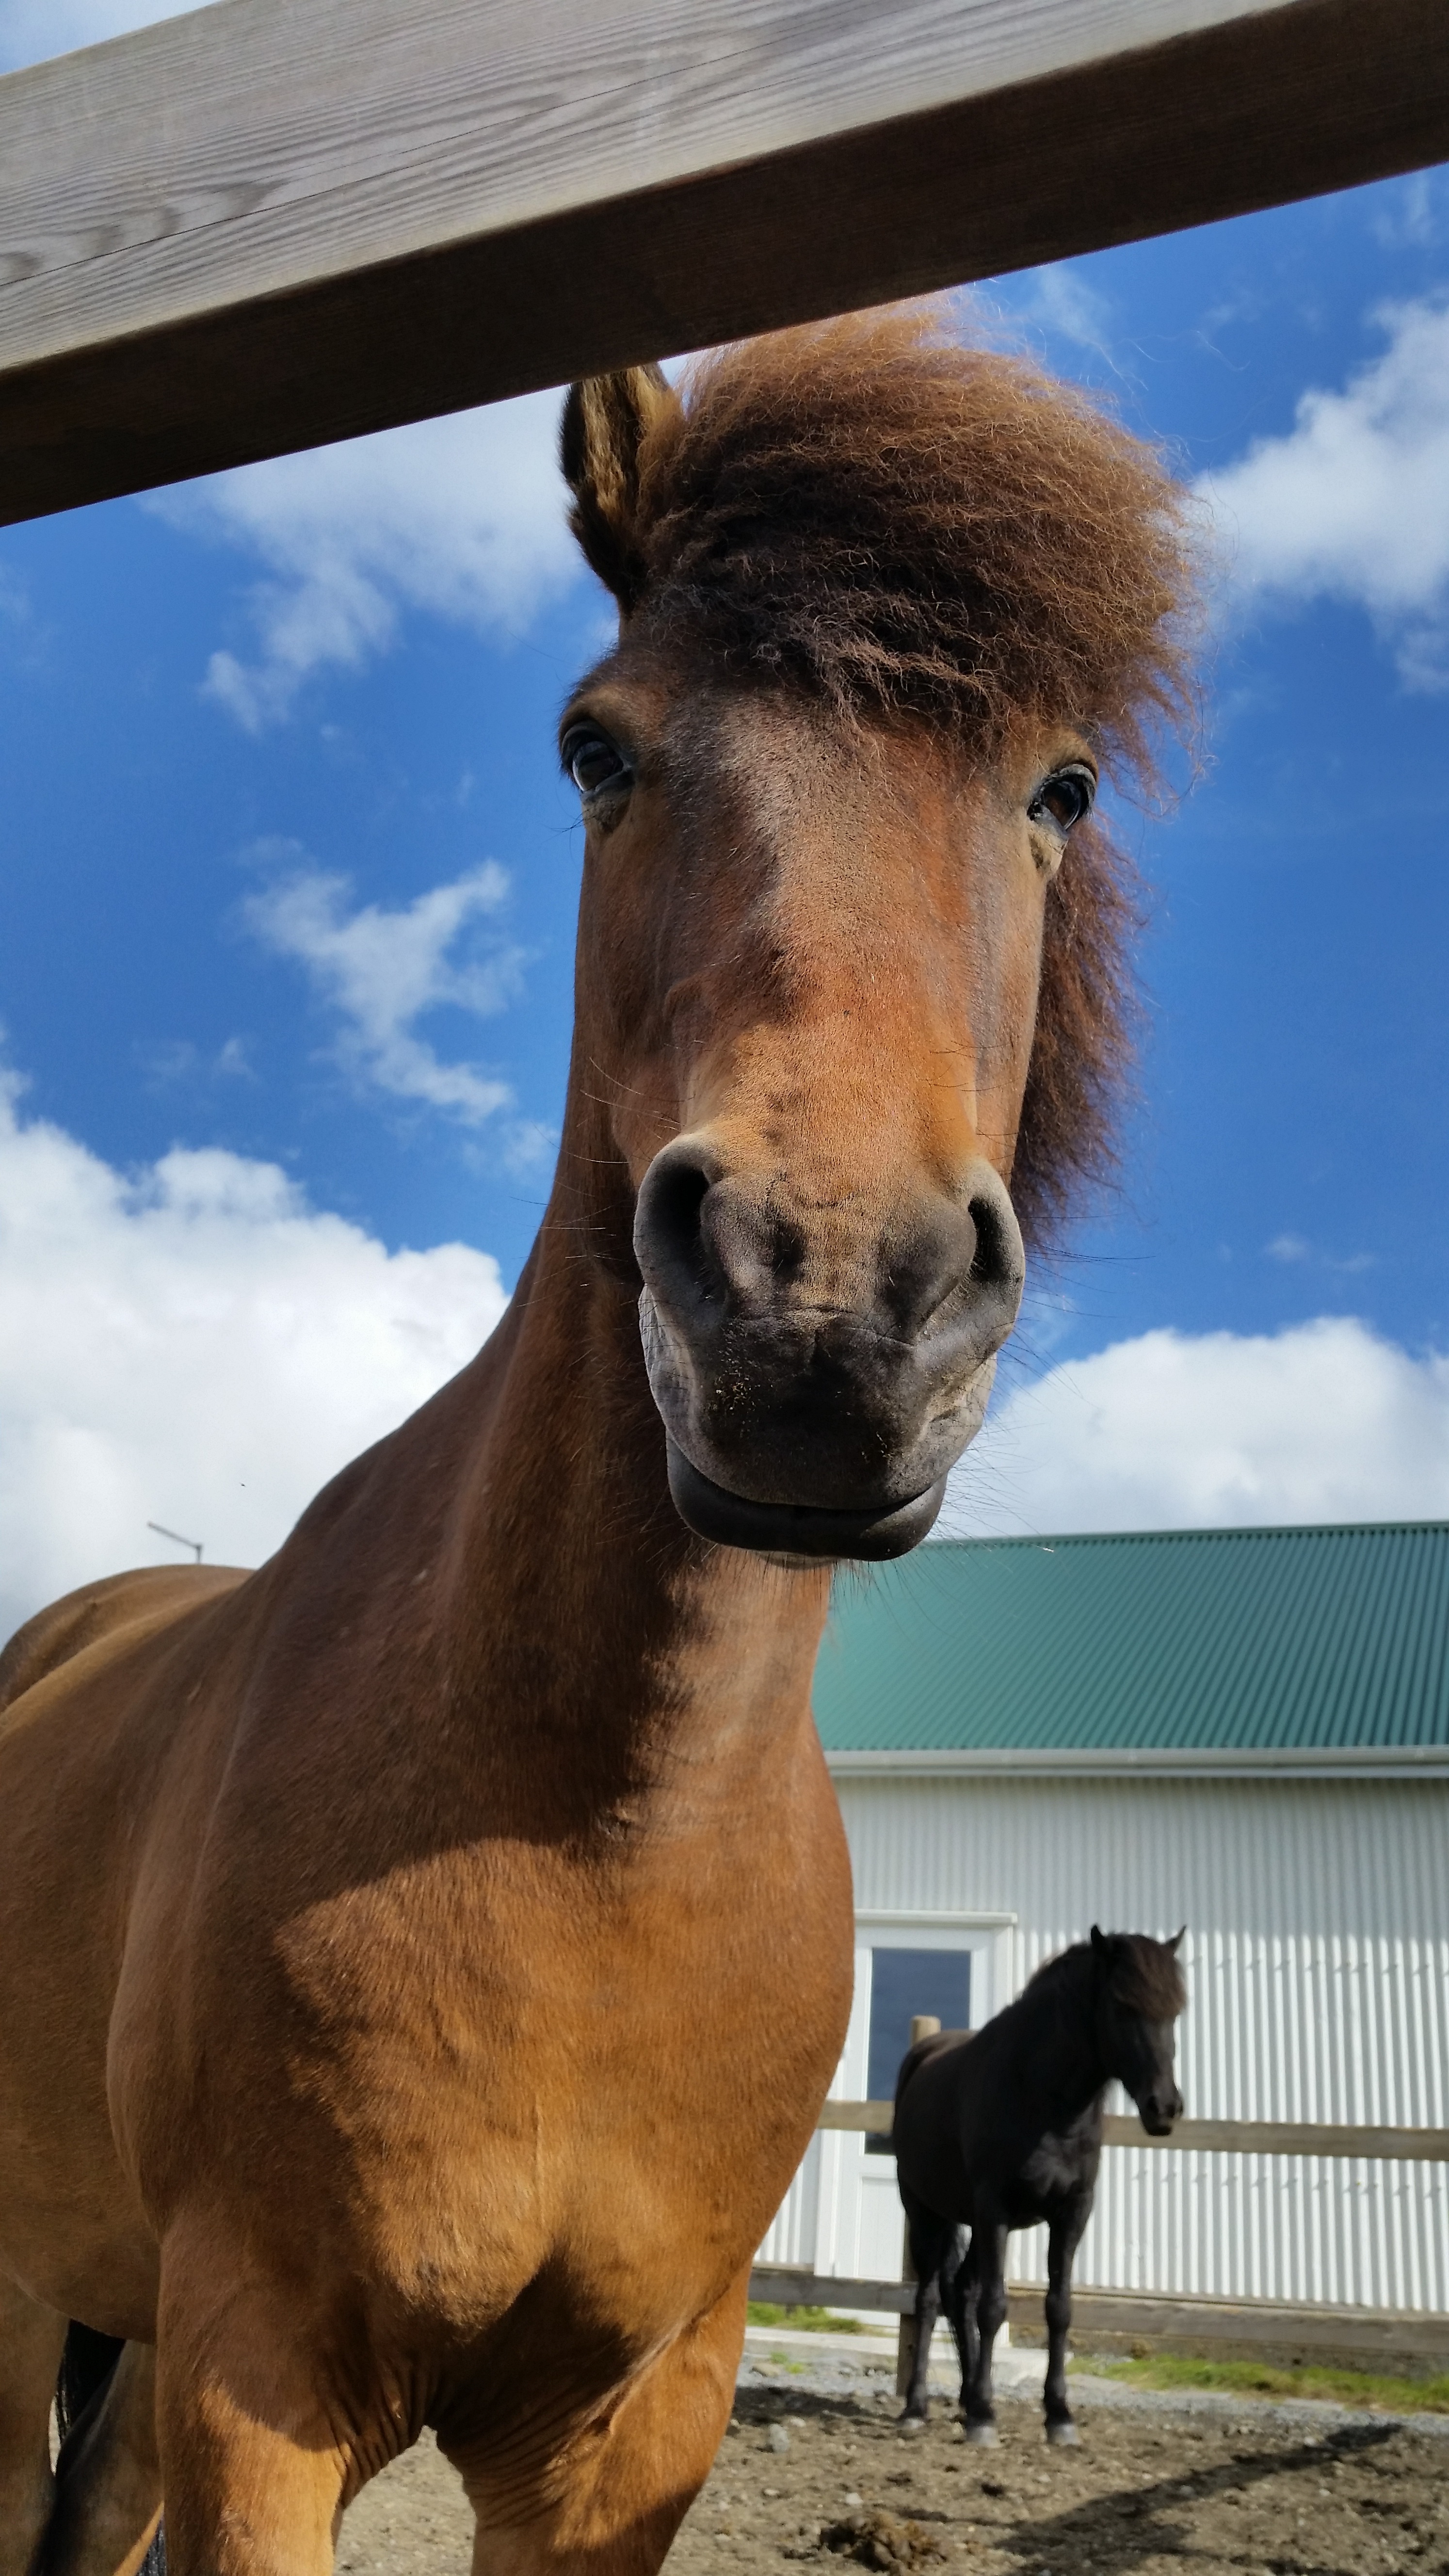
horse, mammal, stallion, mane, iceland, fauna, vertebrate, mare, icelandic, horse like mammal, mustang horse